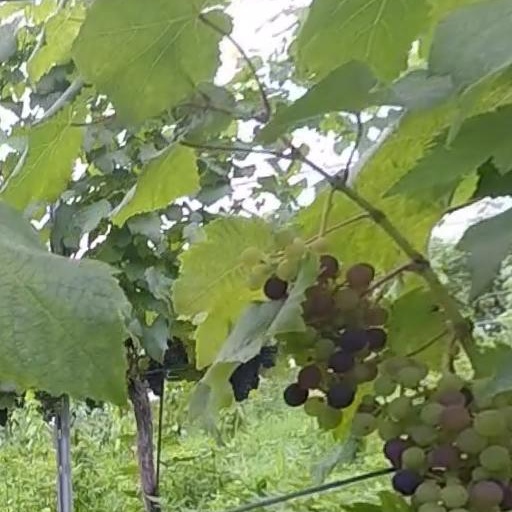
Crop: grape